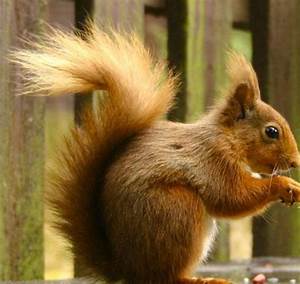
Label: scoiattolo